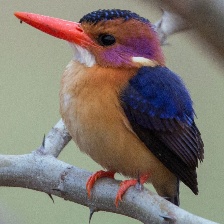
Species: PYGMY KINGFISHER
Scientific name: ISPIDINA PICTA